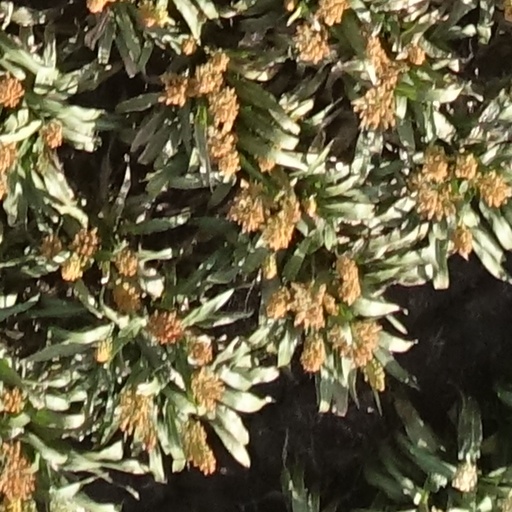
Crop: sorghum